Big Bear Lake

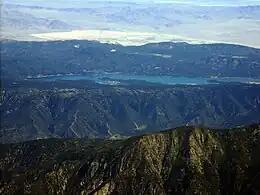
Big Bear Lake in the San Bernardino Mountains, with Lucerne Dry Lake visible in the Mojave Desert beyond, seen from an airliner on approach to Los Angeles

Big Bear Lake is geophysically defined by its North and South Shore. Big Bear Boulevard follows the South Shore and leads into the Big Bear Valley as a continuation of Highway 18 (the so-called Rim of the World Highway, which approaches from the west). Big Bear Boulevard winds east through Papoose Bay, Boulder Bay and Metcalf Bay, then leads directly east to the city of Big Bear Lake. At a point called The Village, the road turns toward the lake and then curves eastward to Moonridge, the ski resorts at Snow Summit and Bear Mountain, and Stanfield Cutoff, a causeway located near the east end of the lake. Big Bear Boulevard then continues east into Big Bear City, which is an unincorporated community despite its name. Bear Creek and Siberia Creek flow into the lake and Bear Creek flows out of the lake, traveling about southwest to the Santa Ana River.